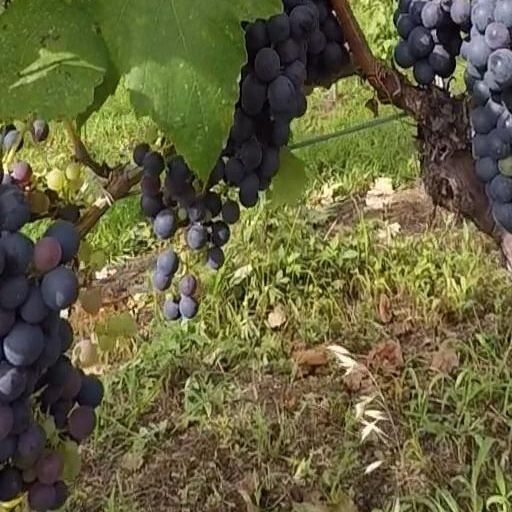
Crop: grape